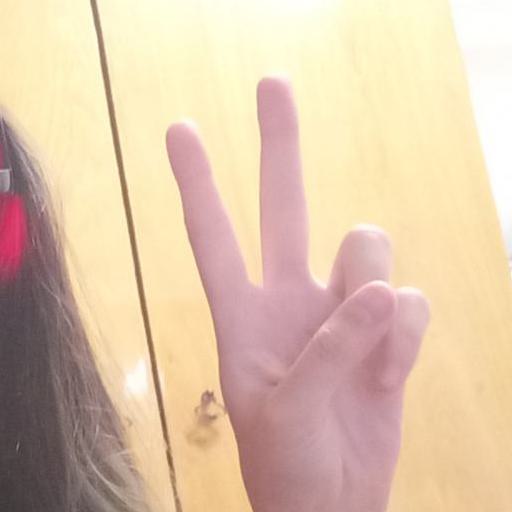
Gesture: peace